Tactual Museum of Athens

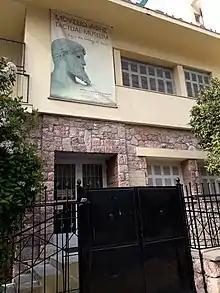

The Tactual Museum of Athens is a museum for the visually impaired in Kallithea, Athens, Greece. It was founded in 1984 by the Kallithea-based association Lighthouse for the Blind of Greece to allow visually impaired people to become familiarised with the cultural heritage of Greece.